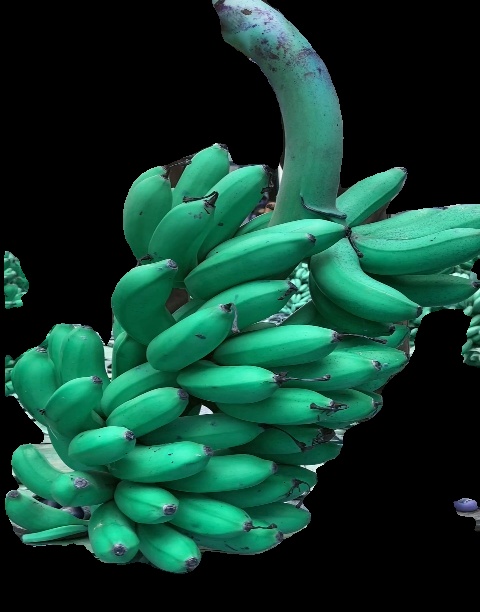
Variety: rasbale
Grade: grade1